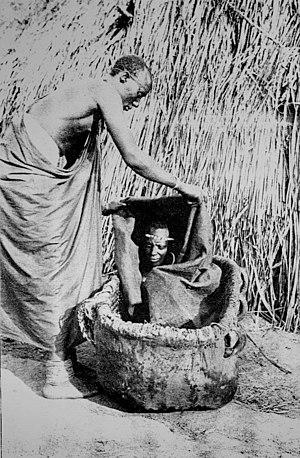
Muhumusa, morte en 1945, est une rebelle anticolonialiste de l'Afrique de l'Est, qui s'appuyait sur le culte Nyabingi au Rwanda et en Ouganda.